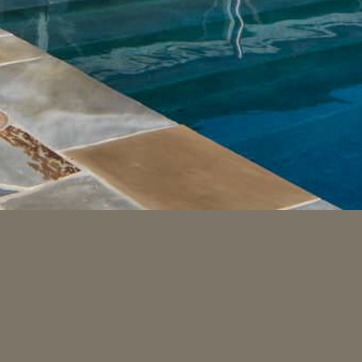
Material: stone